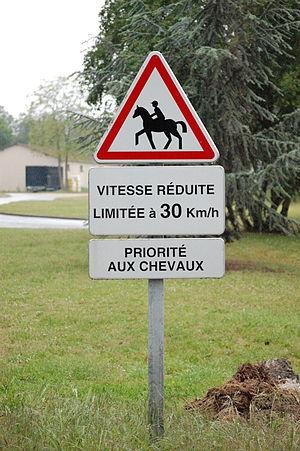
Cadre noir, signalisation routière attention aux chevaux
La circulation à cheval désigne, dans de nombreux pays, les règles de circulation et les dispositions du code de la route à l’égard des cavaliers, de leur monture, des meneurs et de leurs animaux ainsi que des véhicules à traction animale, comme pour n'importe quel usager.
Le panneau de signalisation A15c indique la proximité de passage de cavaliers situé à une distance d’environ 150 mètres en rase campagne et 50 mètres en agglomération.